Mo Church (Tokke)

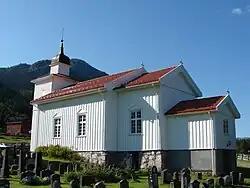
View of the church

Mo Church is a parish church of the Church of Norway in Tokke Municipality in Telemark county, Norway. It is located in the village of Mo. It is one of the churches for the "Eidsborg, Mo, og Skafså" parish which is part of the Øvre Telemark prosti (deanery) in the Diocese of Agder og Telemark. The white, wooden church was built in a long church design in 1839 using plans drawn up by the architect Hans Linstow. The church seats about 132 people.